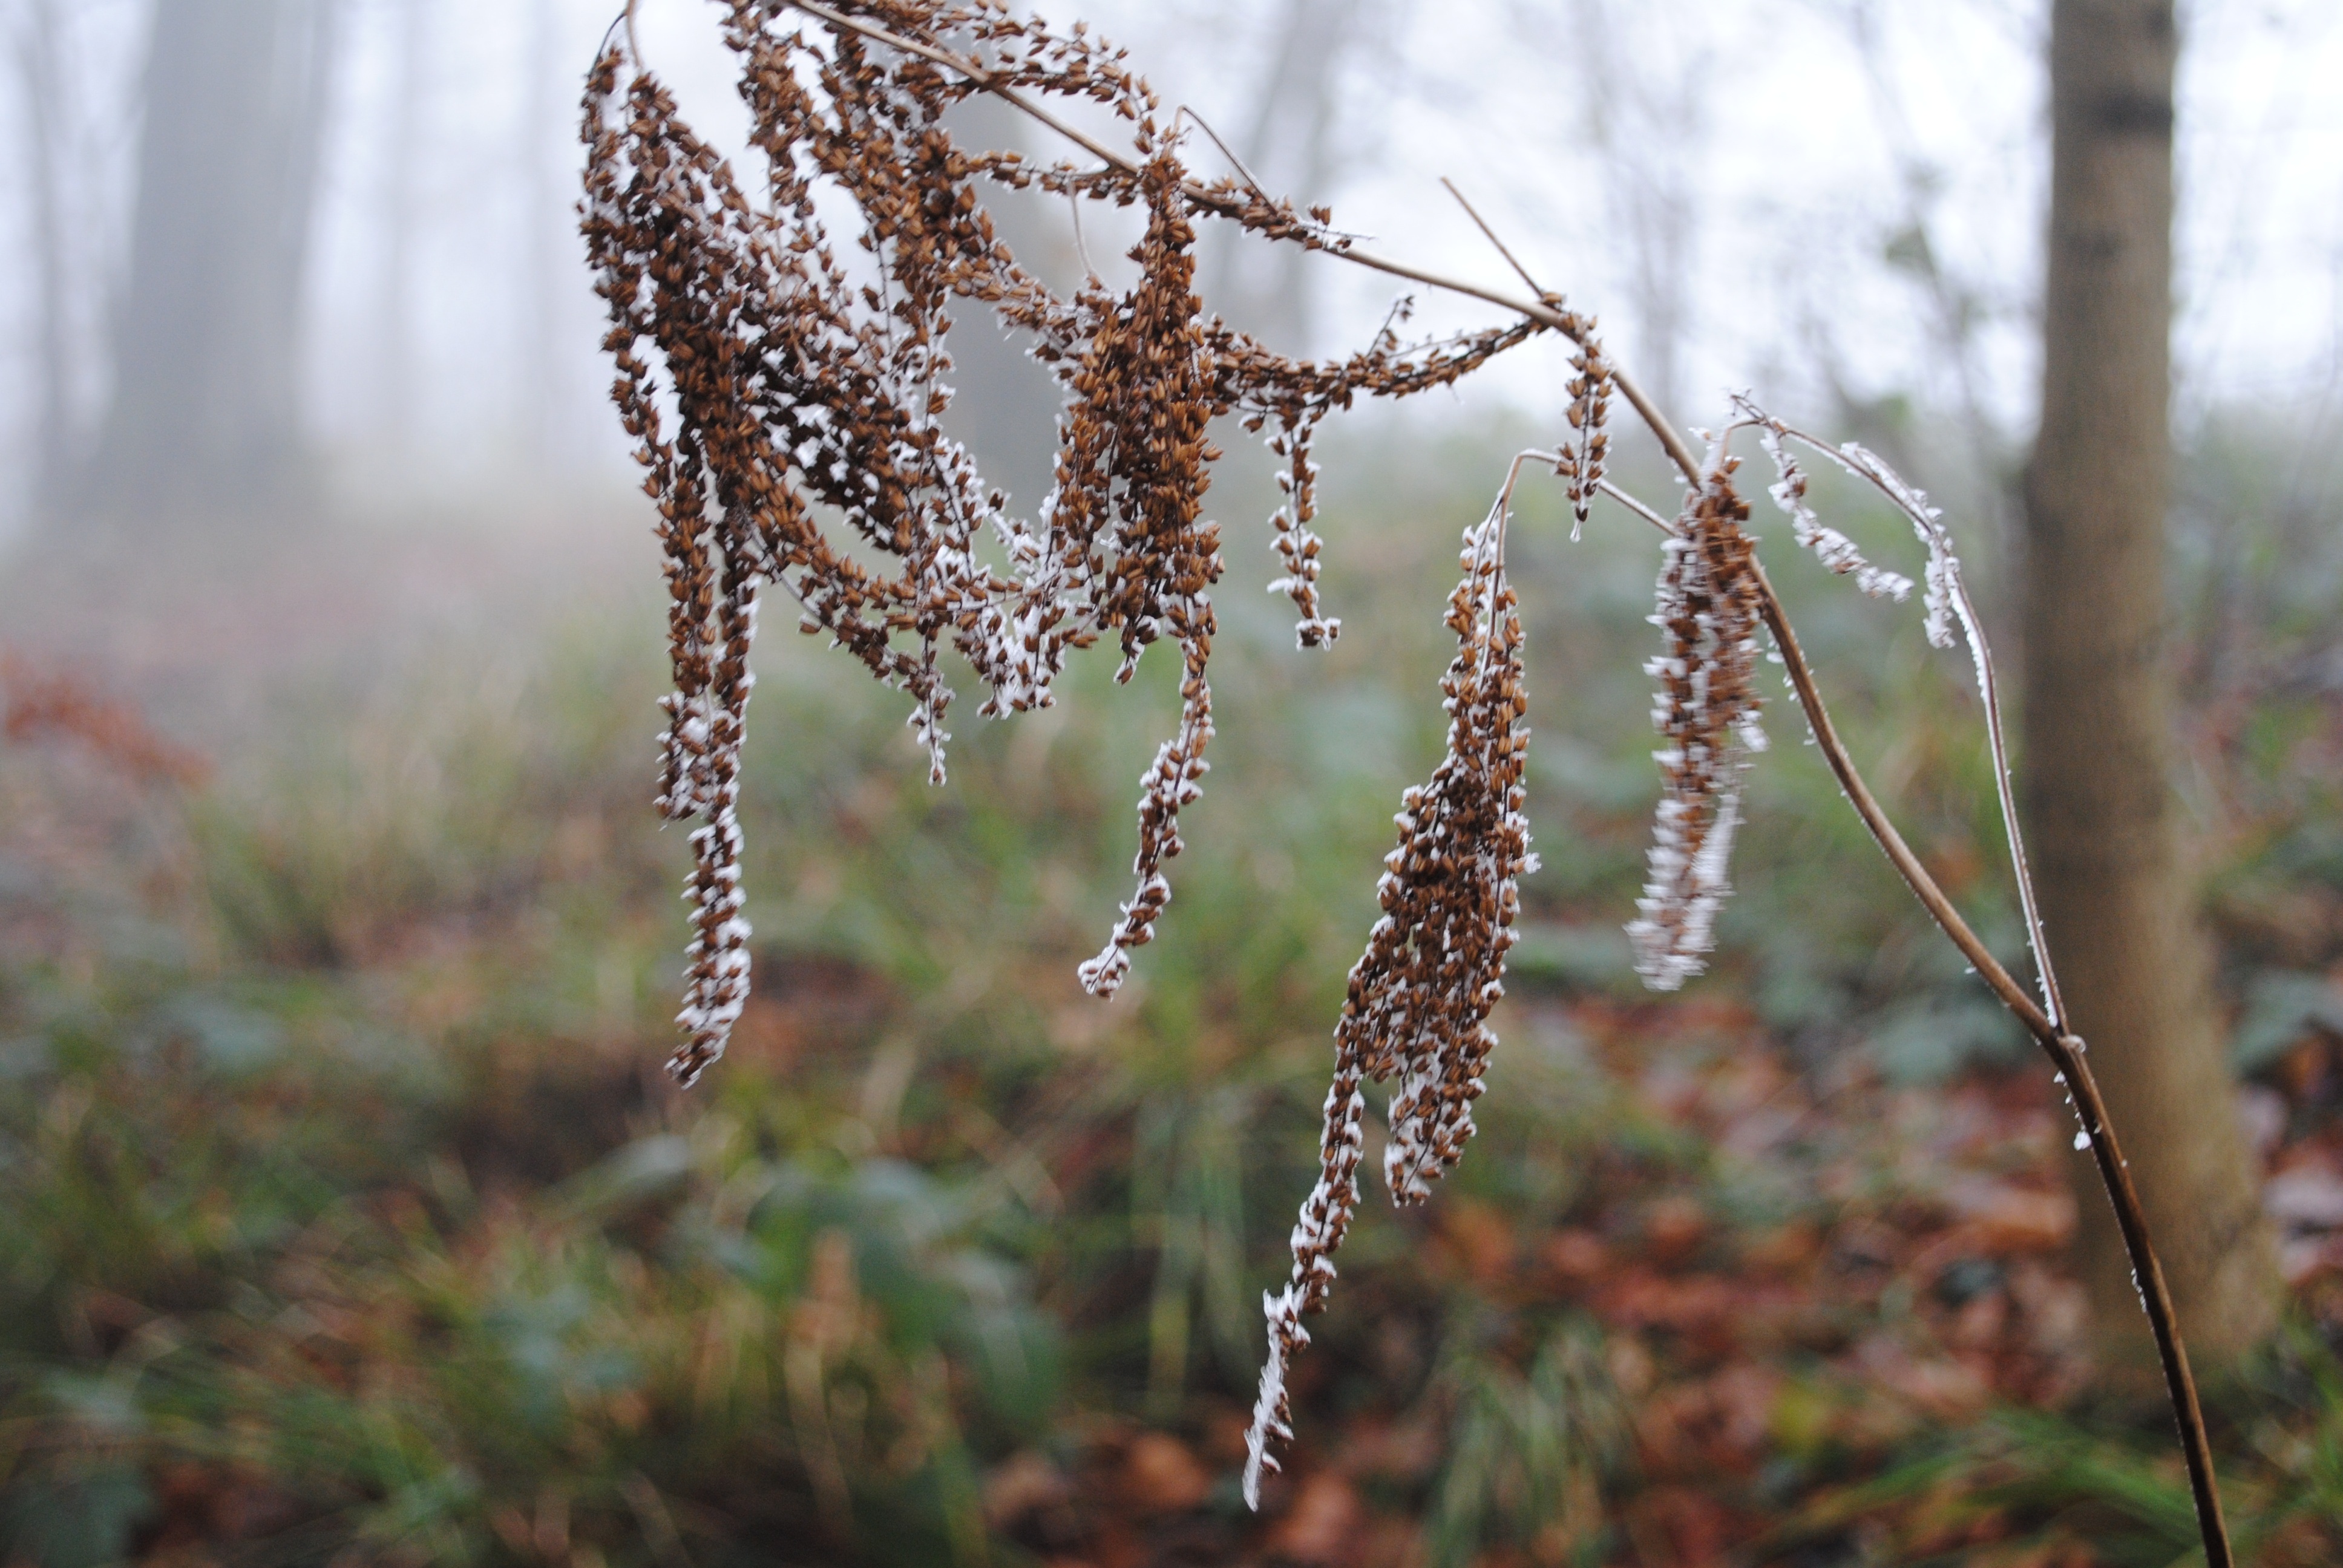
tree, nature, forest, grass, branch, cold, winter, plant, fog, sunlight, leaf, flower, frost, wildlife, autumn, flora, season, fauna, twig, close up, hoarfrost, macro photography, grass family